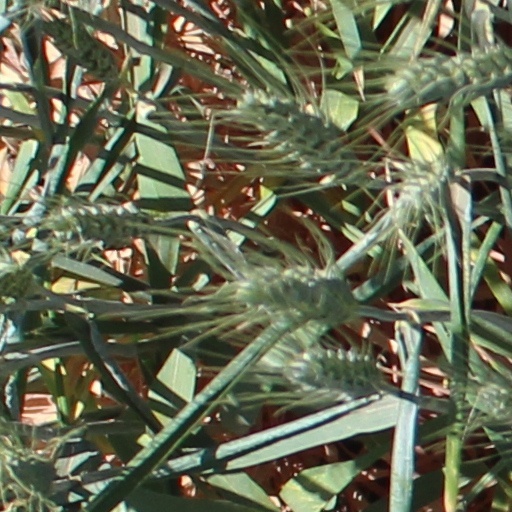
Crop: wheat